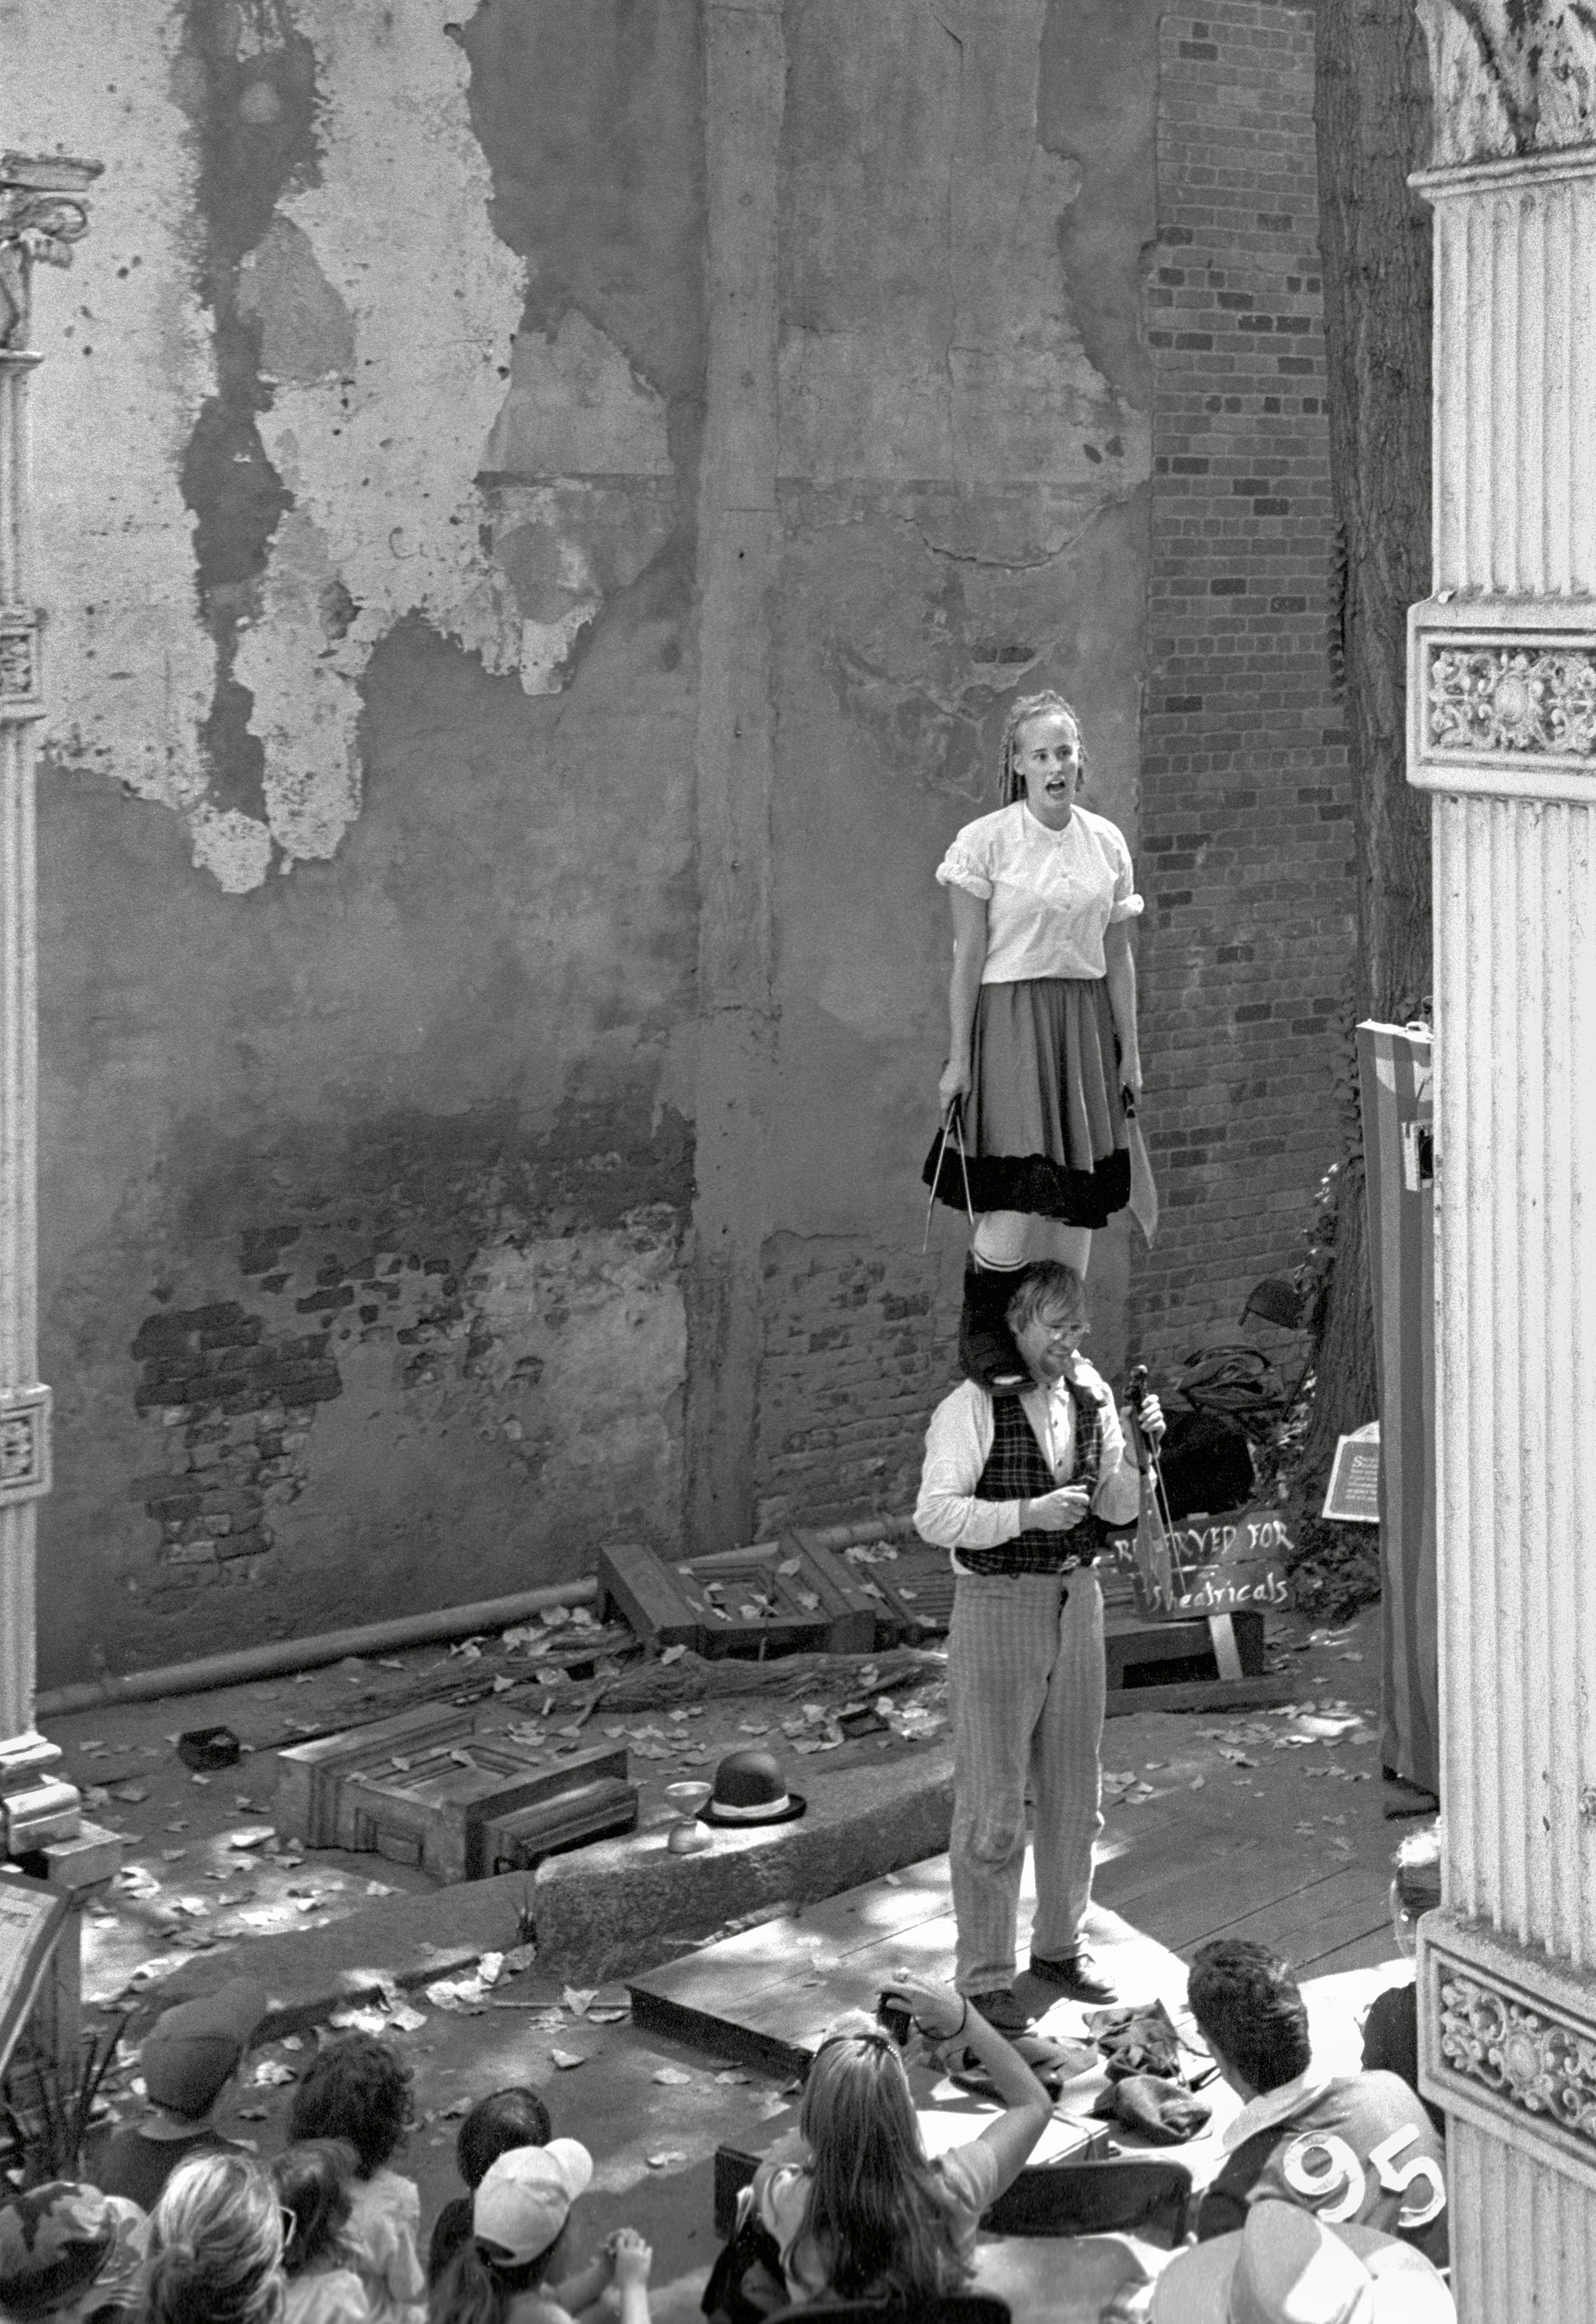
black and white, white, street, photography, film, black, monochrome, 50mm, temple, photograph, history, trix, image, sacramento, jupiter8m, cavemancamera, monochrome photography, ancient history, human positions